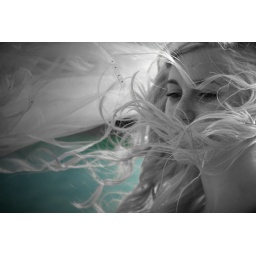
The water in the mountain lakes is this gorgeous turquoise colour... love it.